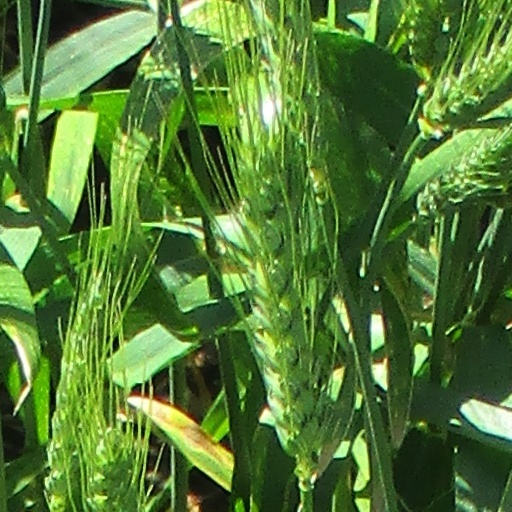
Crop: wheat